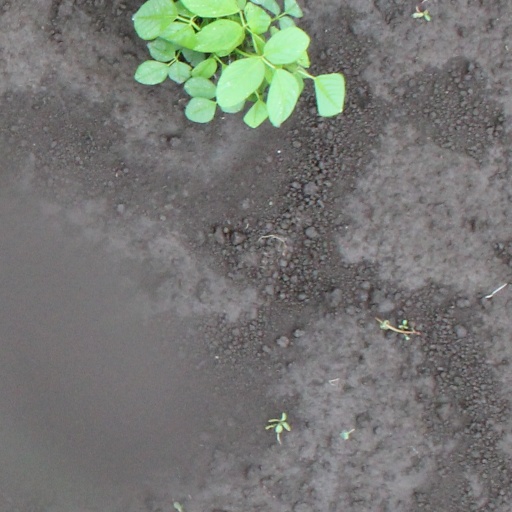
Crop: soybean